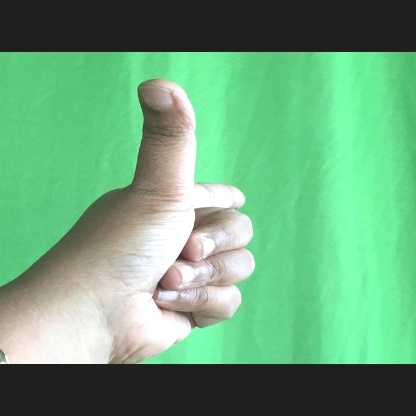
Mudra: Chandrakala